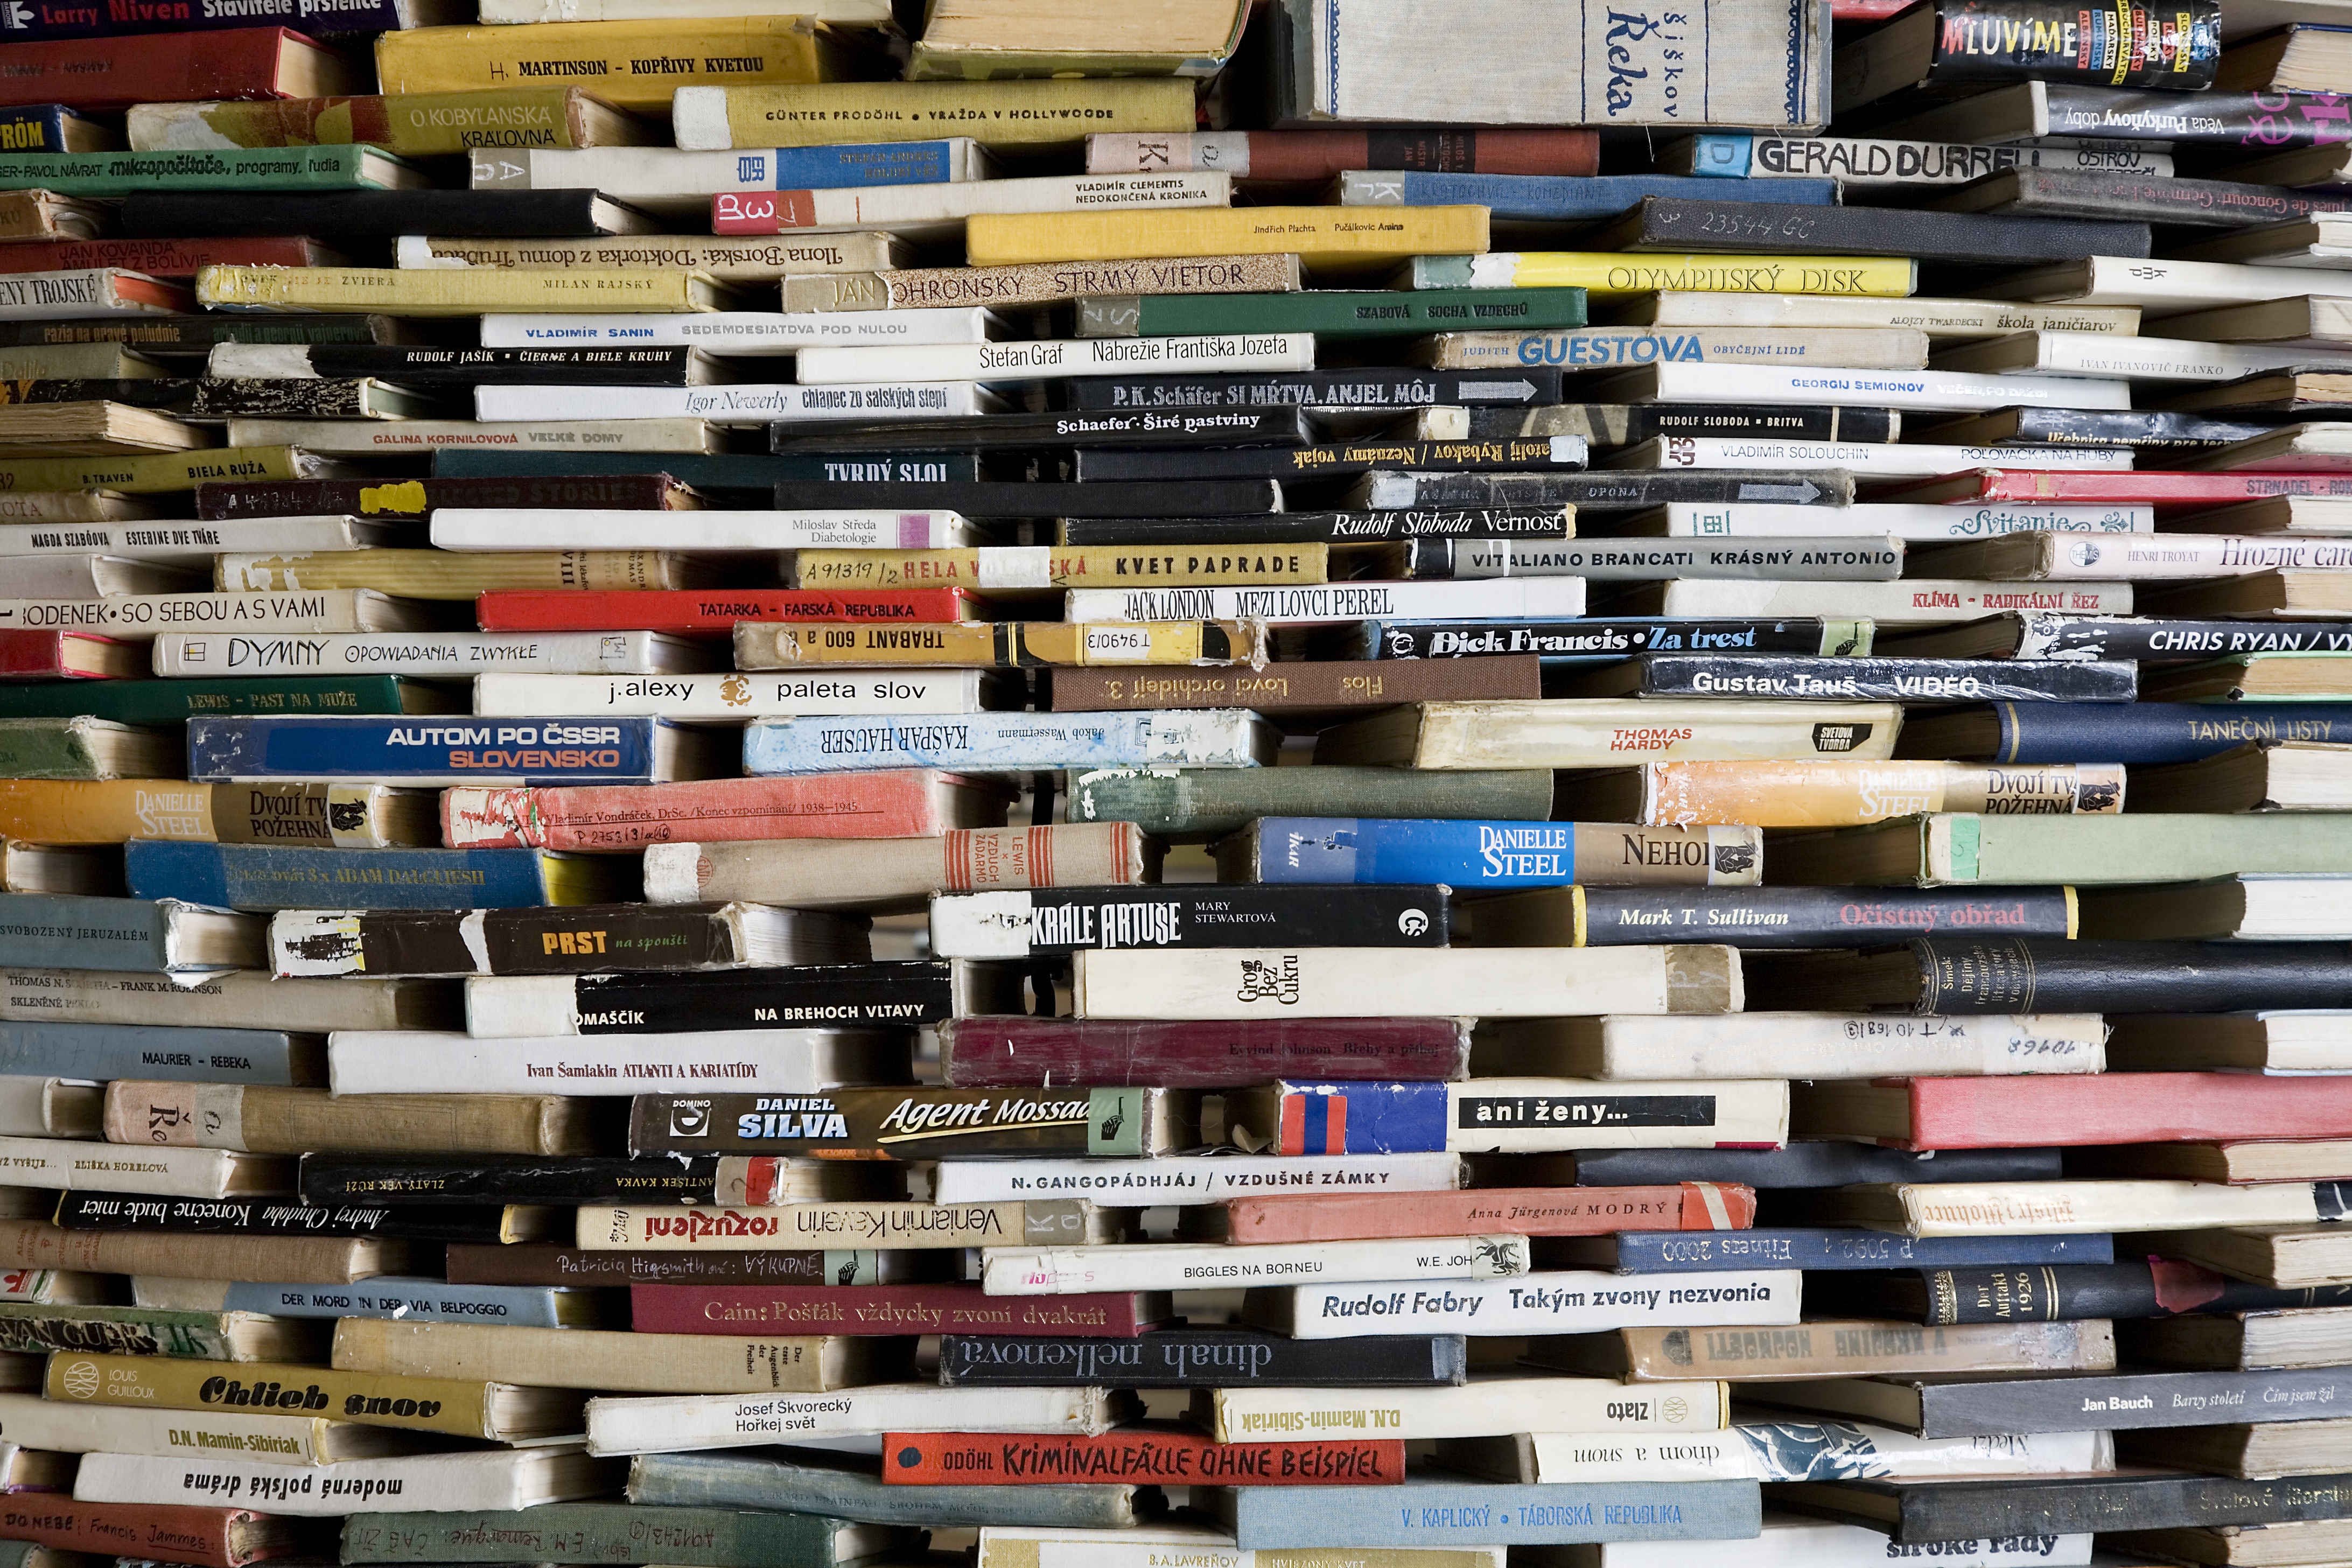
book, wood, reading, pile, color, shelf, furniture, art, library, books, montessori, flooring, inventory, pile of books, shelf of books, bookselling